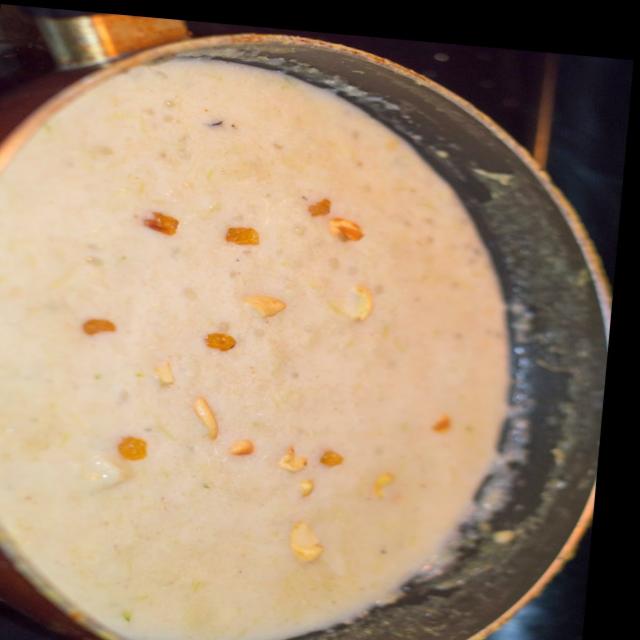
Dish: kheer